Boris Paichadze Dinamo Arena

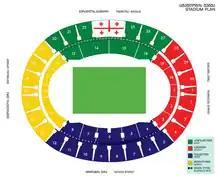
Stadium blueprint

On 29 September 1976, the first official match was played at the newly built stadium between Dinamo Tbilisi and Welsh Cardiff City. The game ended with a 3–0 victory for Dinamo.